Willie Mays

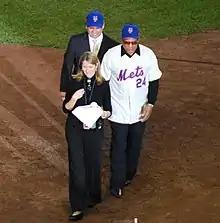
Mays at the final game at Shea Stadium on September 28, 2008

Throughout his career, Mays maintained he did not specifically try to set records, but he ranks among baseball's leaders in many categories. Third in home runs with 660 when he retired, he still ranks sixth as of December 2024. His 2,068 runs scored rank seventh, and his 1,909 runs batted in rank 12th as of December 2024.